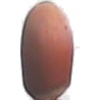
Label: Hazelnut 1